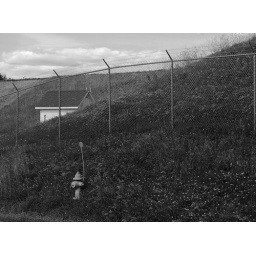
on a road side in white river, new hampsire